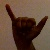
The image shows a hand gesture representing the letter 'Y' in Indian Sign Language.